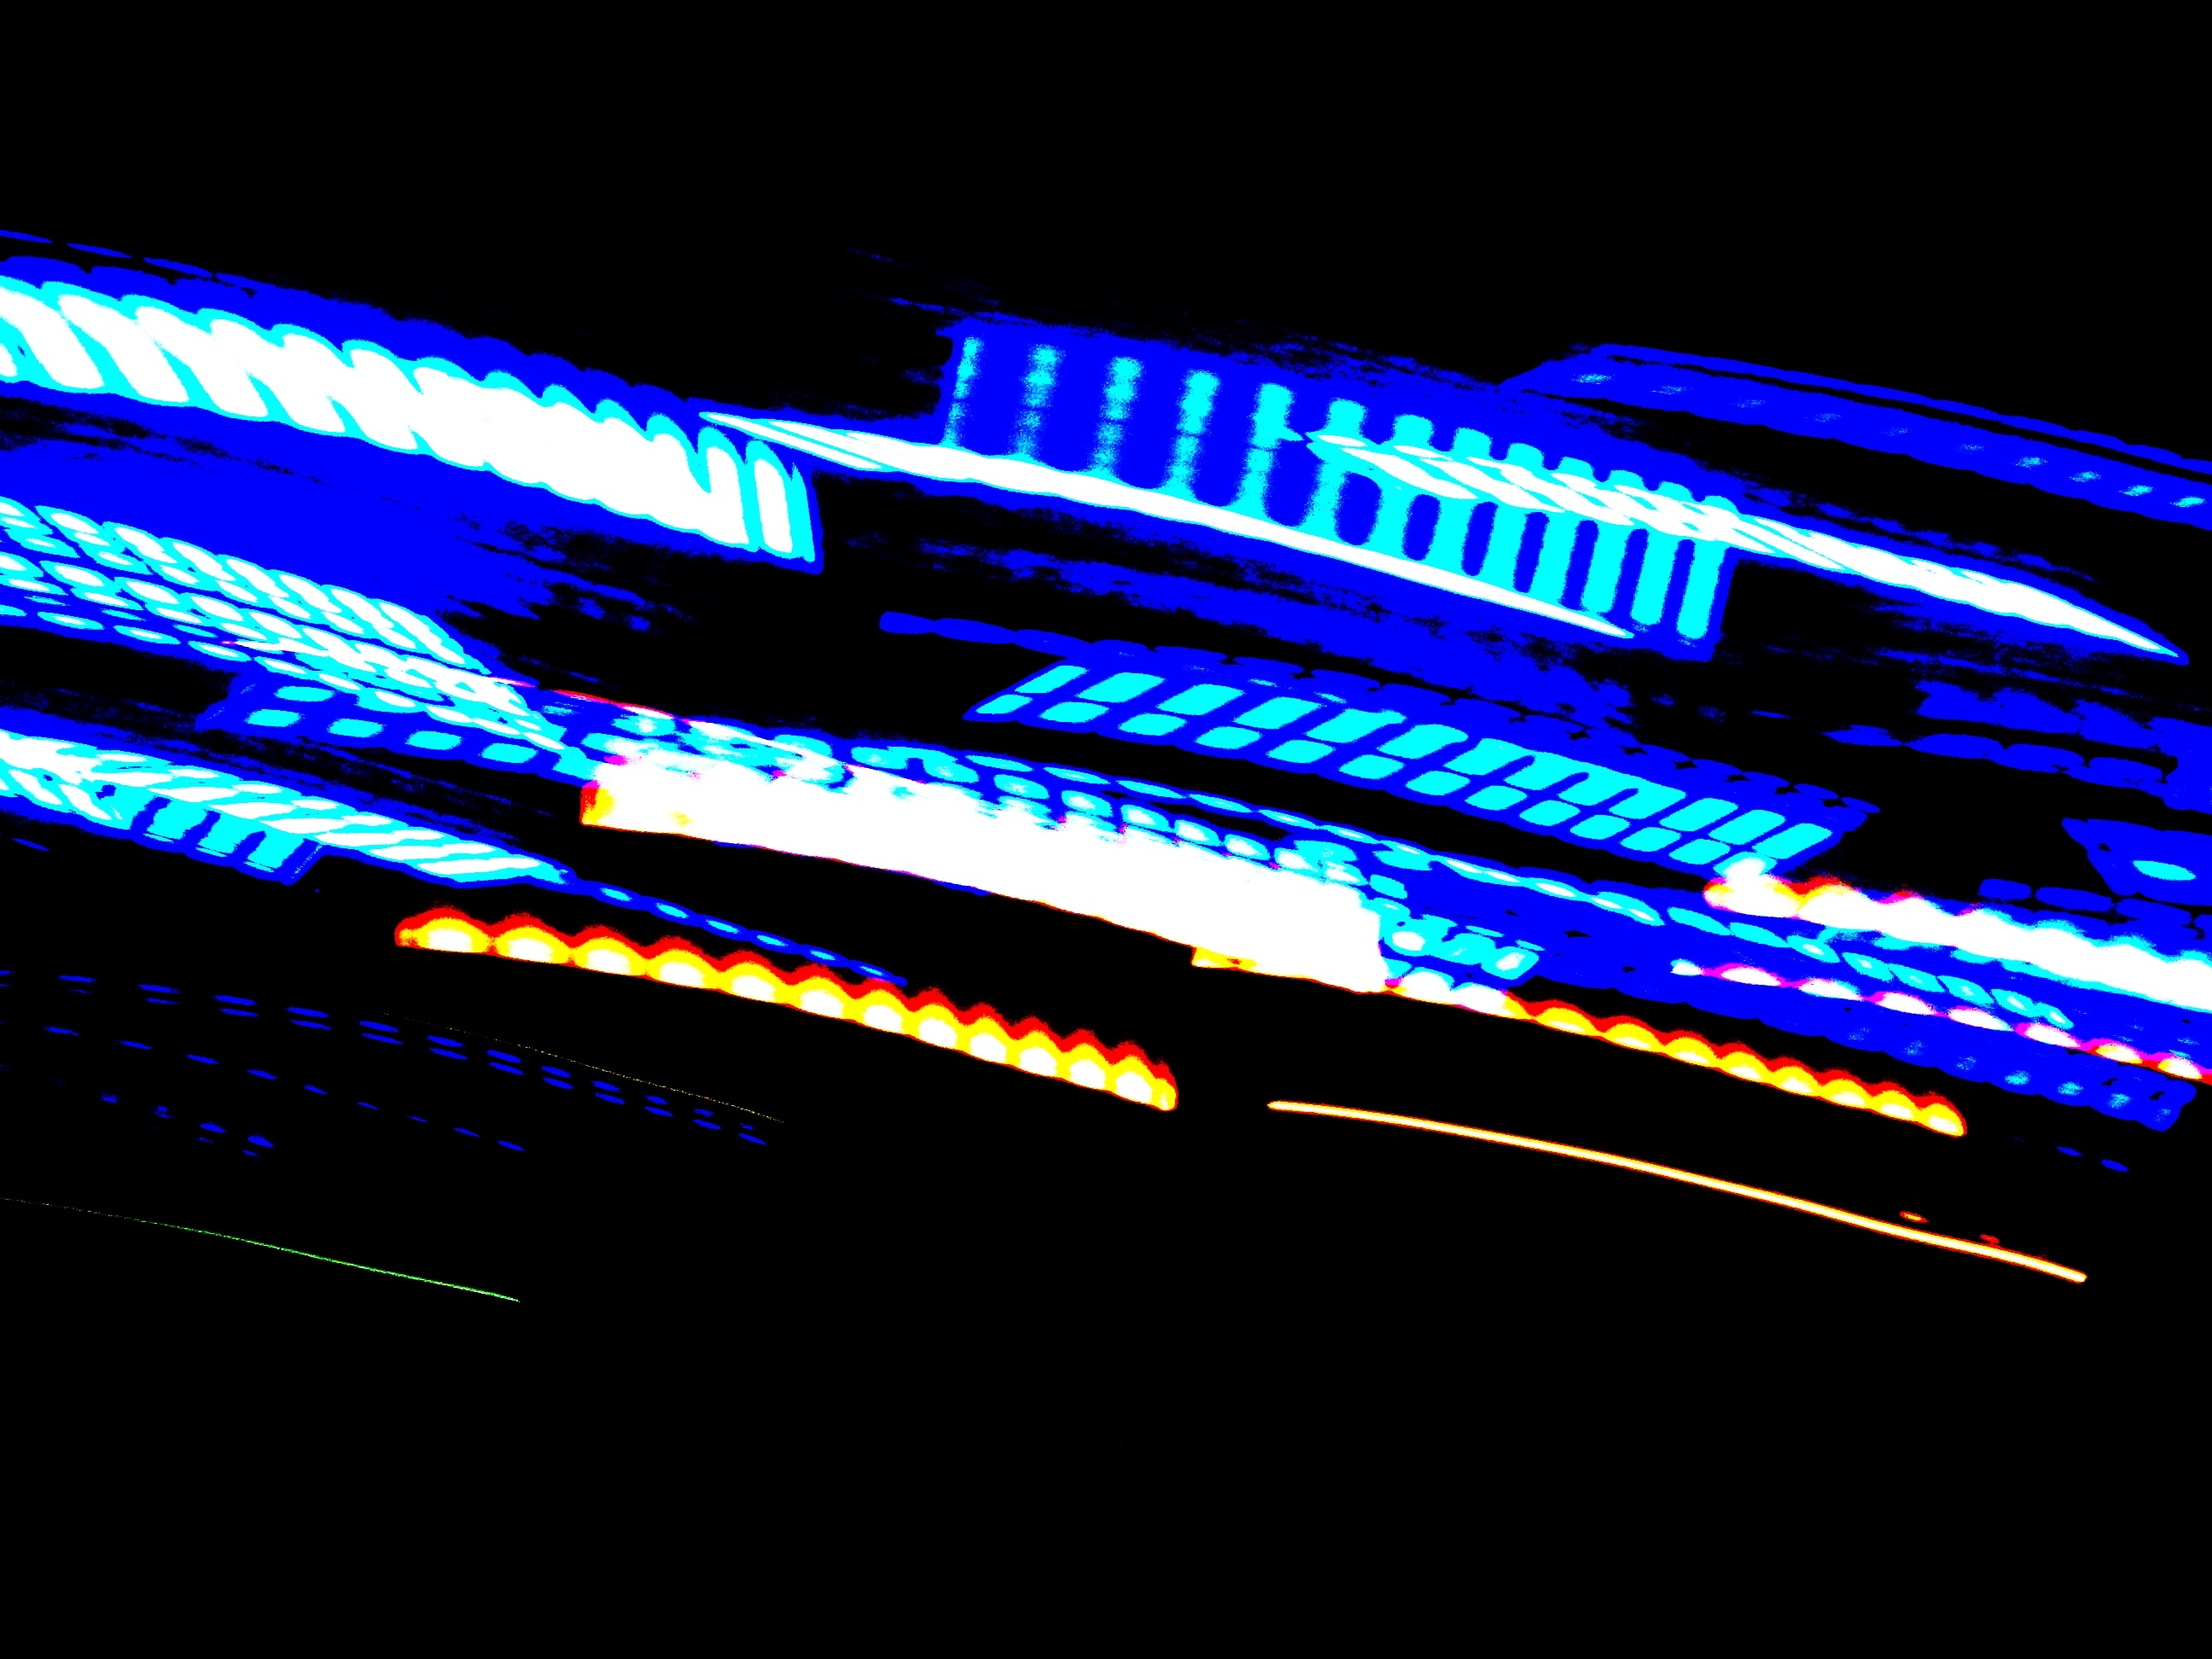
cold, light, dance, line, club, blue, movement, signage, neon sign, brand, font, lights, background, electronics, illustration, text, disco, nightclub, night club, computer wallpaper